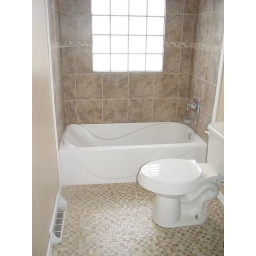
custom tile shower and custom mosaic tile floor in the main floor bathroom. Shower window is a brand new glassblock window.